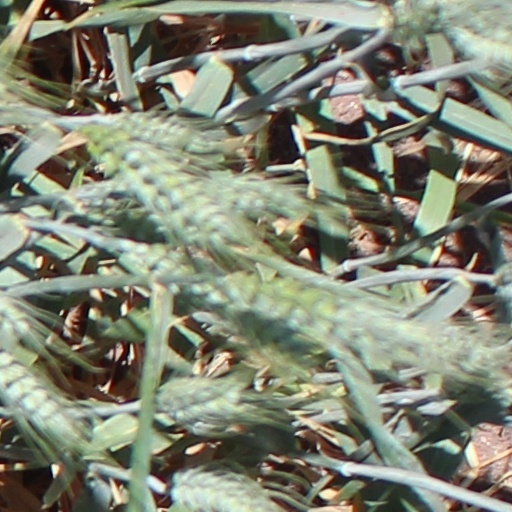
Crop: wheat